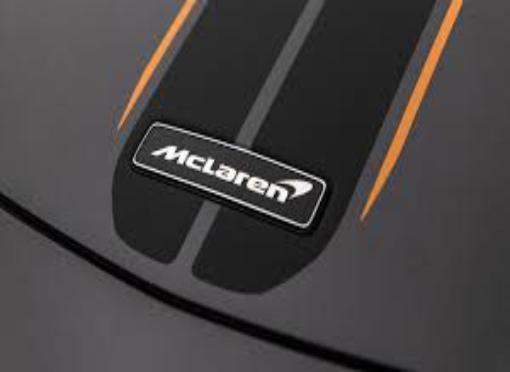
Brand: mclaren
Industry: Transportation